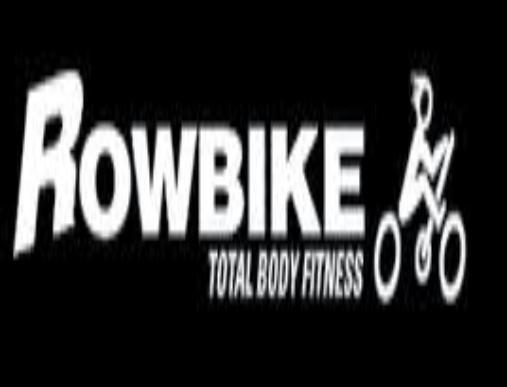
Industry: Transportation